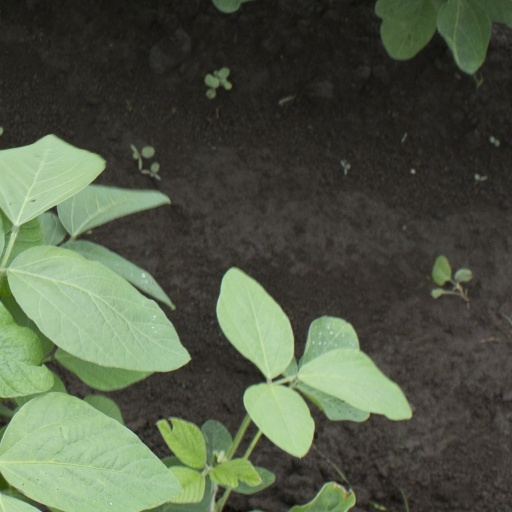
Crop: soybean